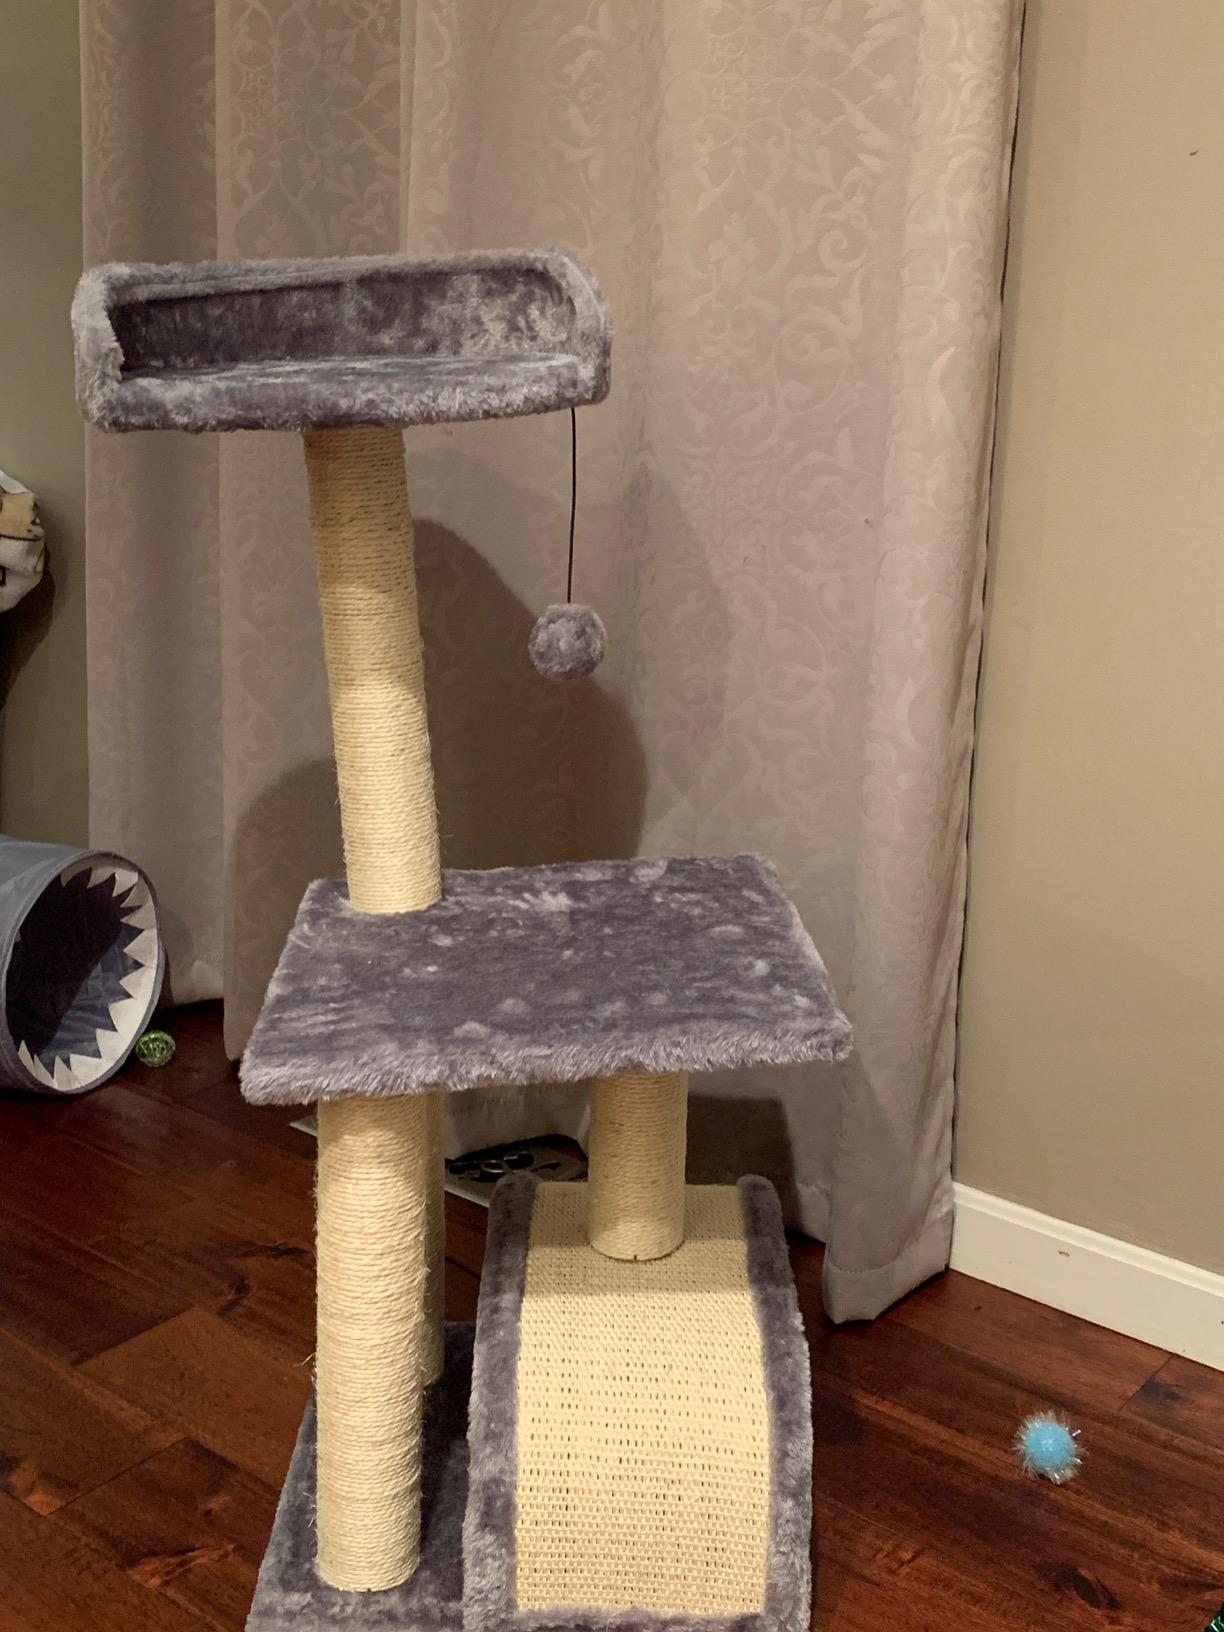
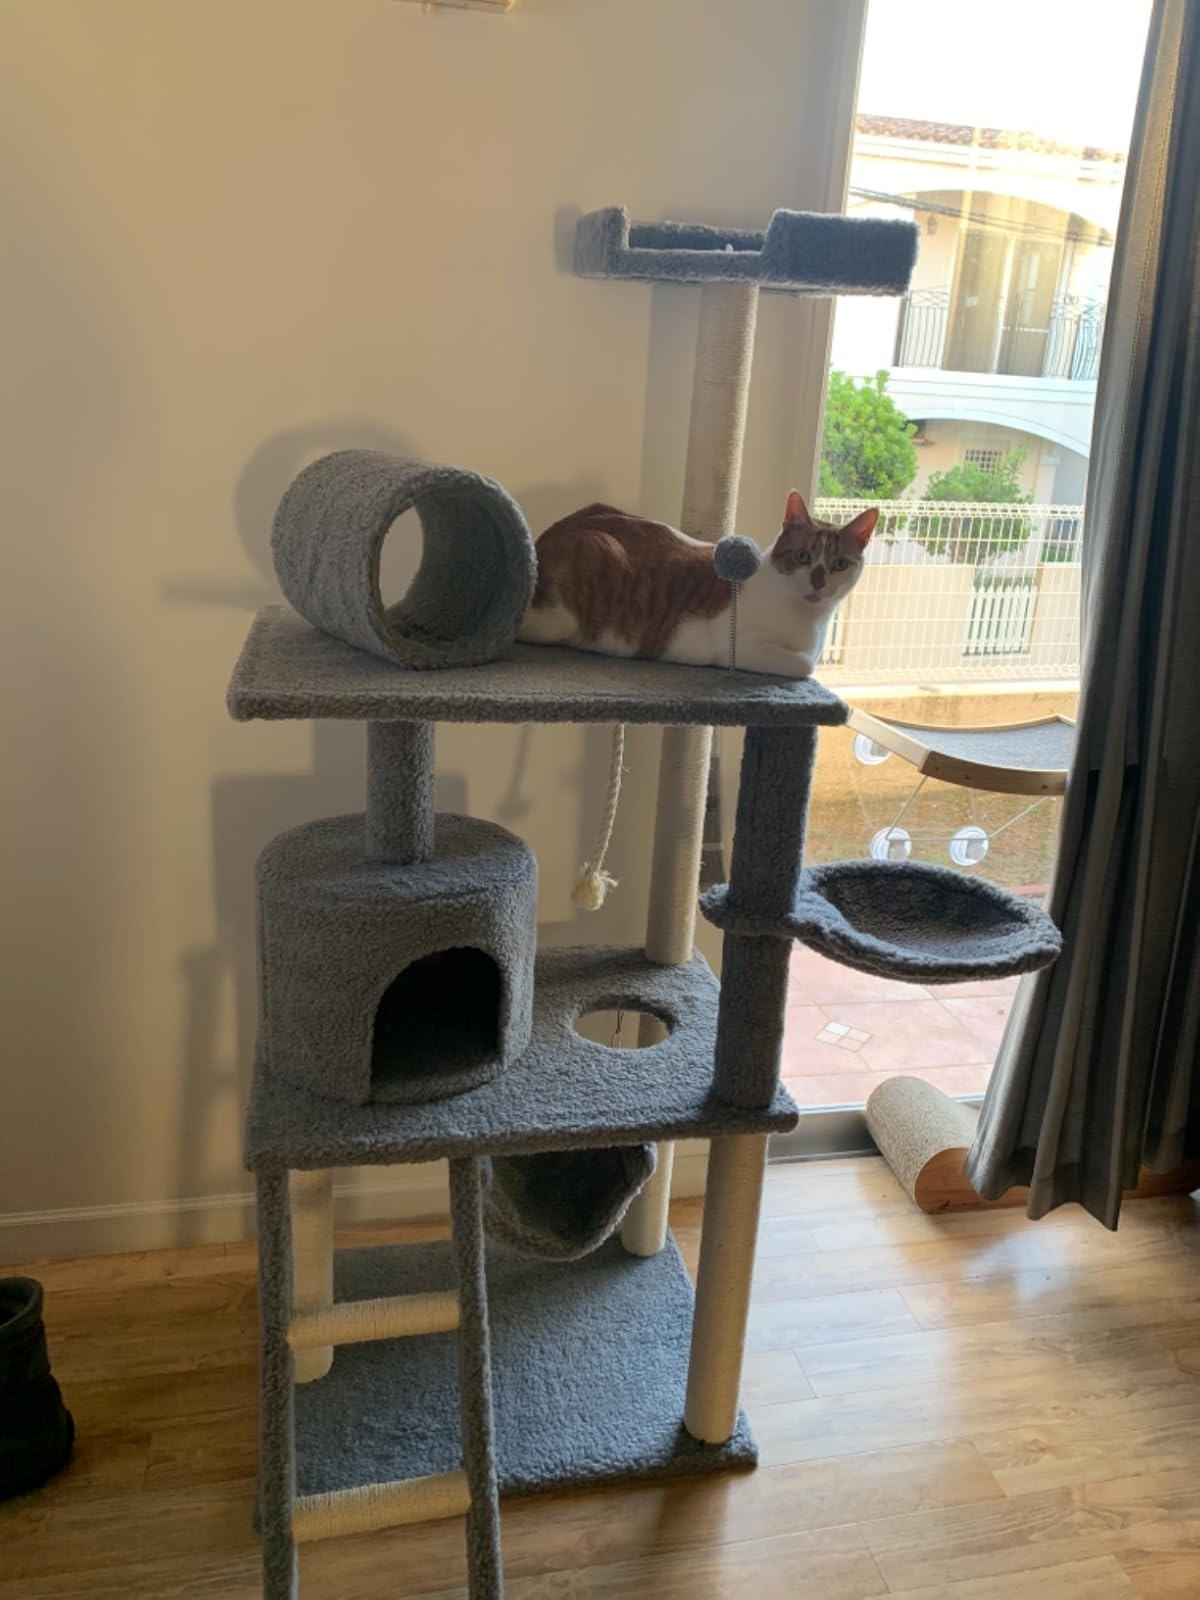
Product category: items_cat tree
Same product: no